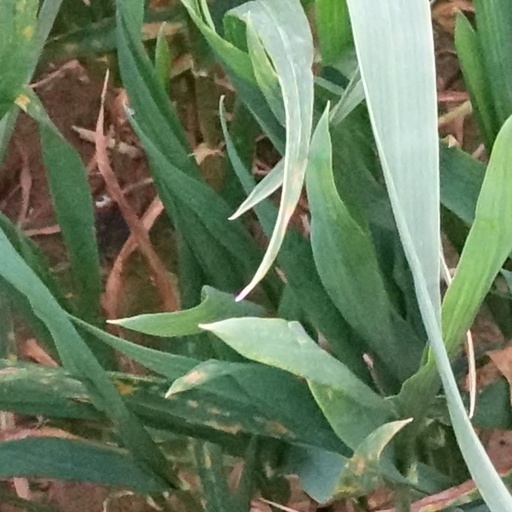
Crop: wheat